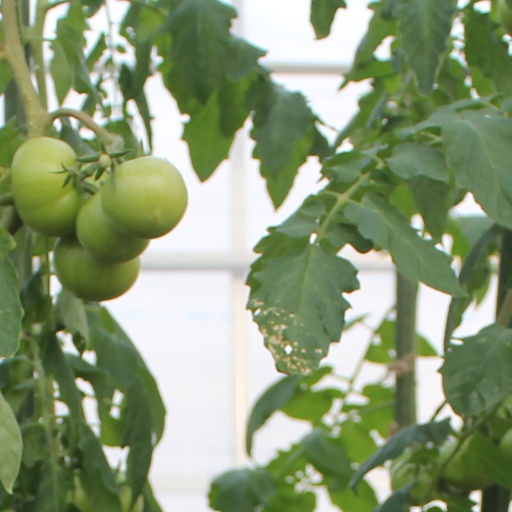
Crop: tomato